Turisas

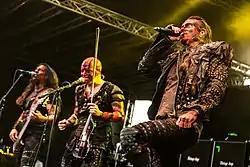
Turisas performing at Metal Frenzy 2018

Turisas is a Finnish metal band from Hämeenlinna. They were founded in 1997 by Mathias Nygård and Jussi Wickström, and named after an ancient Finnish god of war.